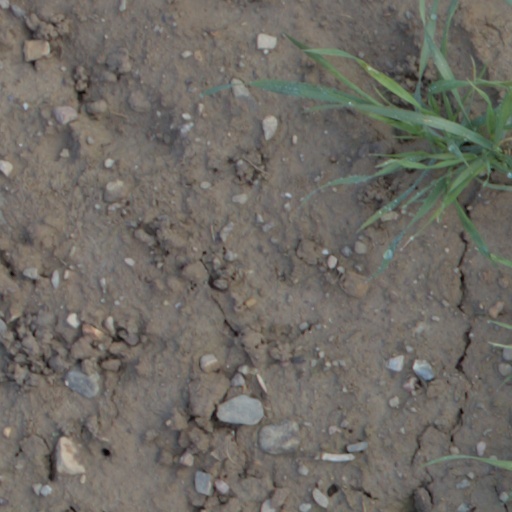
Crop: wheat